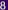
Number: 8